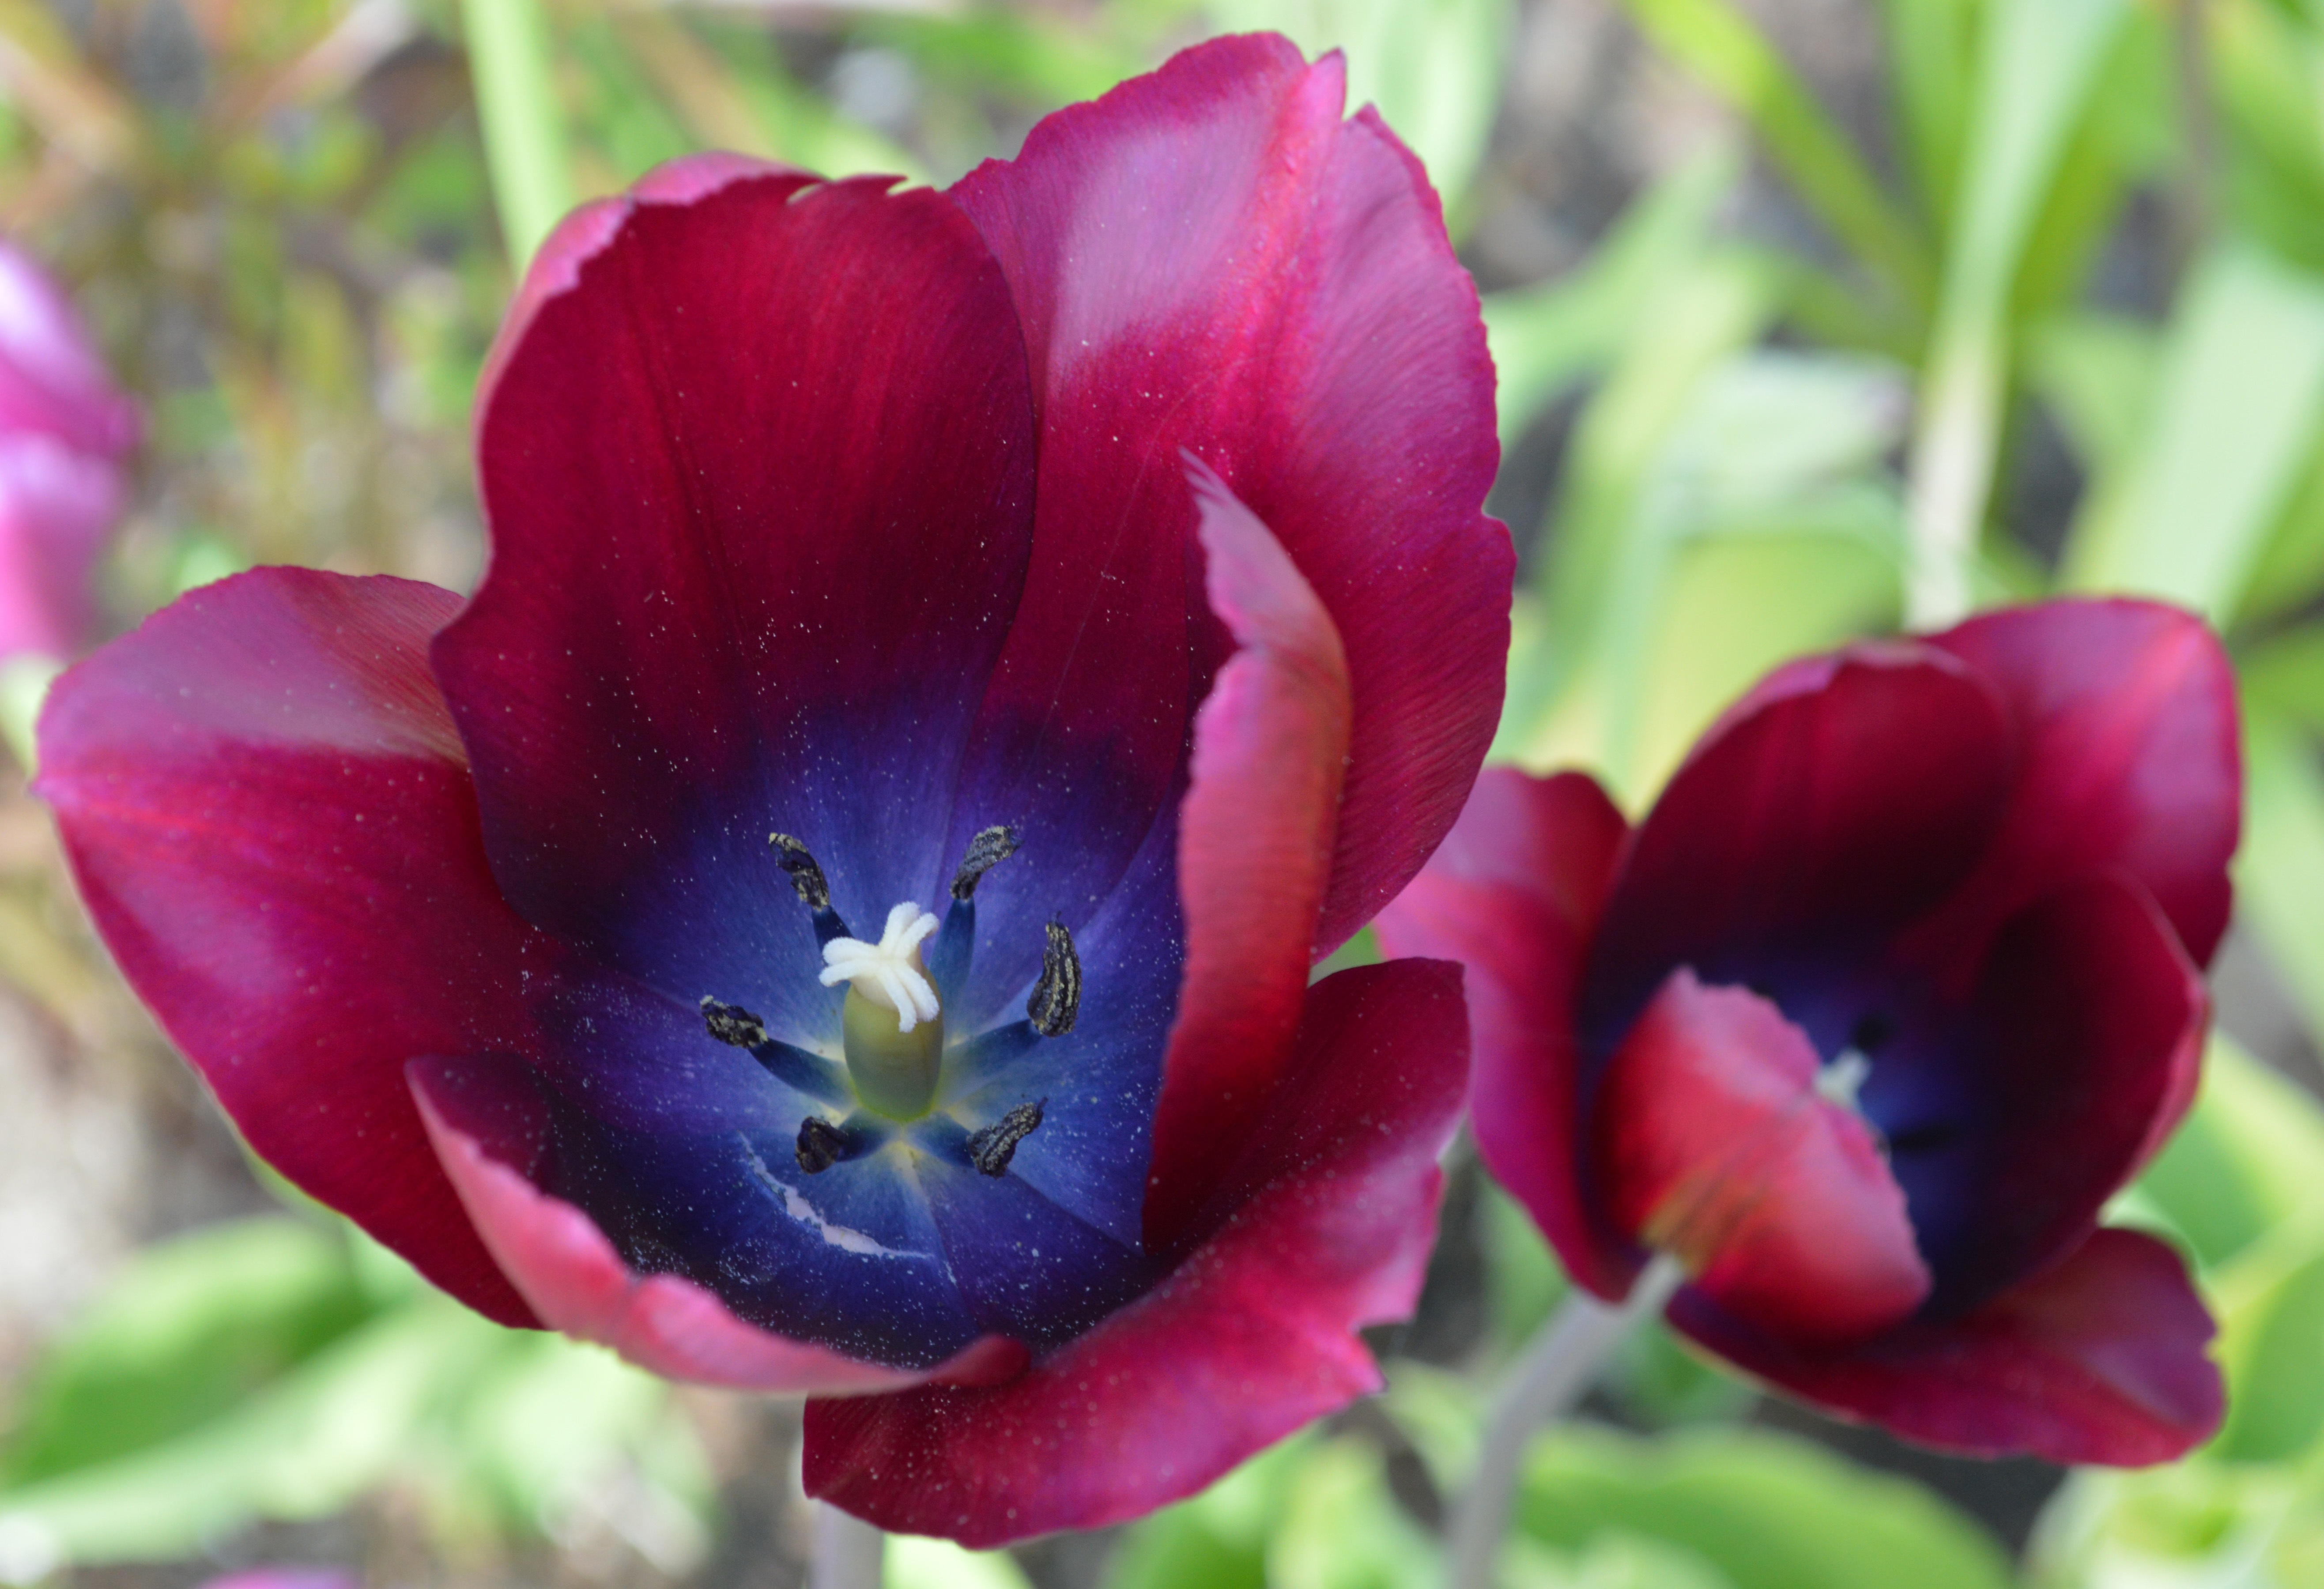
blossom, plant, flower, purple, petal, tulip, spring, red, botany, garden, closeup, flora, flowers, tulips, macro photography, flowering plant, dark red, land plant